5-HT receptor

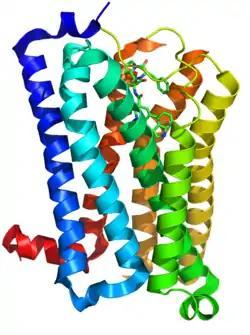
The 5-HT receptor as an example of a metabotropic serotonin receptor. Its crystallographic structure in ribbon representation

5-HT receptors, 5-hydroxytryptamine receptors, or serotonin receptors, are a group of G protein-coupled receptor and ligand-gated ion channels found in multiple tissues including the central and peripheral nervous systems. They mediate both excitatory and inhibitory neurotransmission. The serotonin (i.e., 5-hydroxytryptamine, hence "5-HT") receptors are activated by the neurotransmitter serotonin, which acts as their natural ligand.